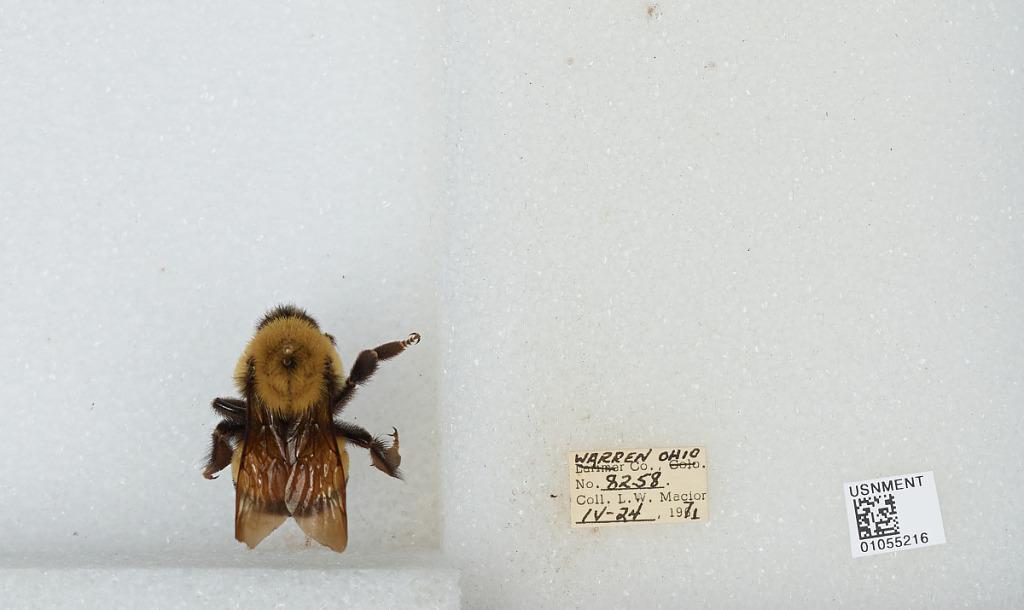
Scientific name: Bombus (Bombus) affinis Cresson
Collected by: L. Macior
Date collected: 1971-4-24
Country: United States
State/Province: Ohio
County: Warren
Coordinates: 39.4242, -84.1856